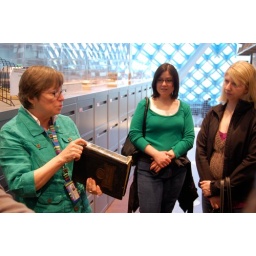
Discussing spine label and book preservation in the library's special collection of rare books and Seattle-centric media.